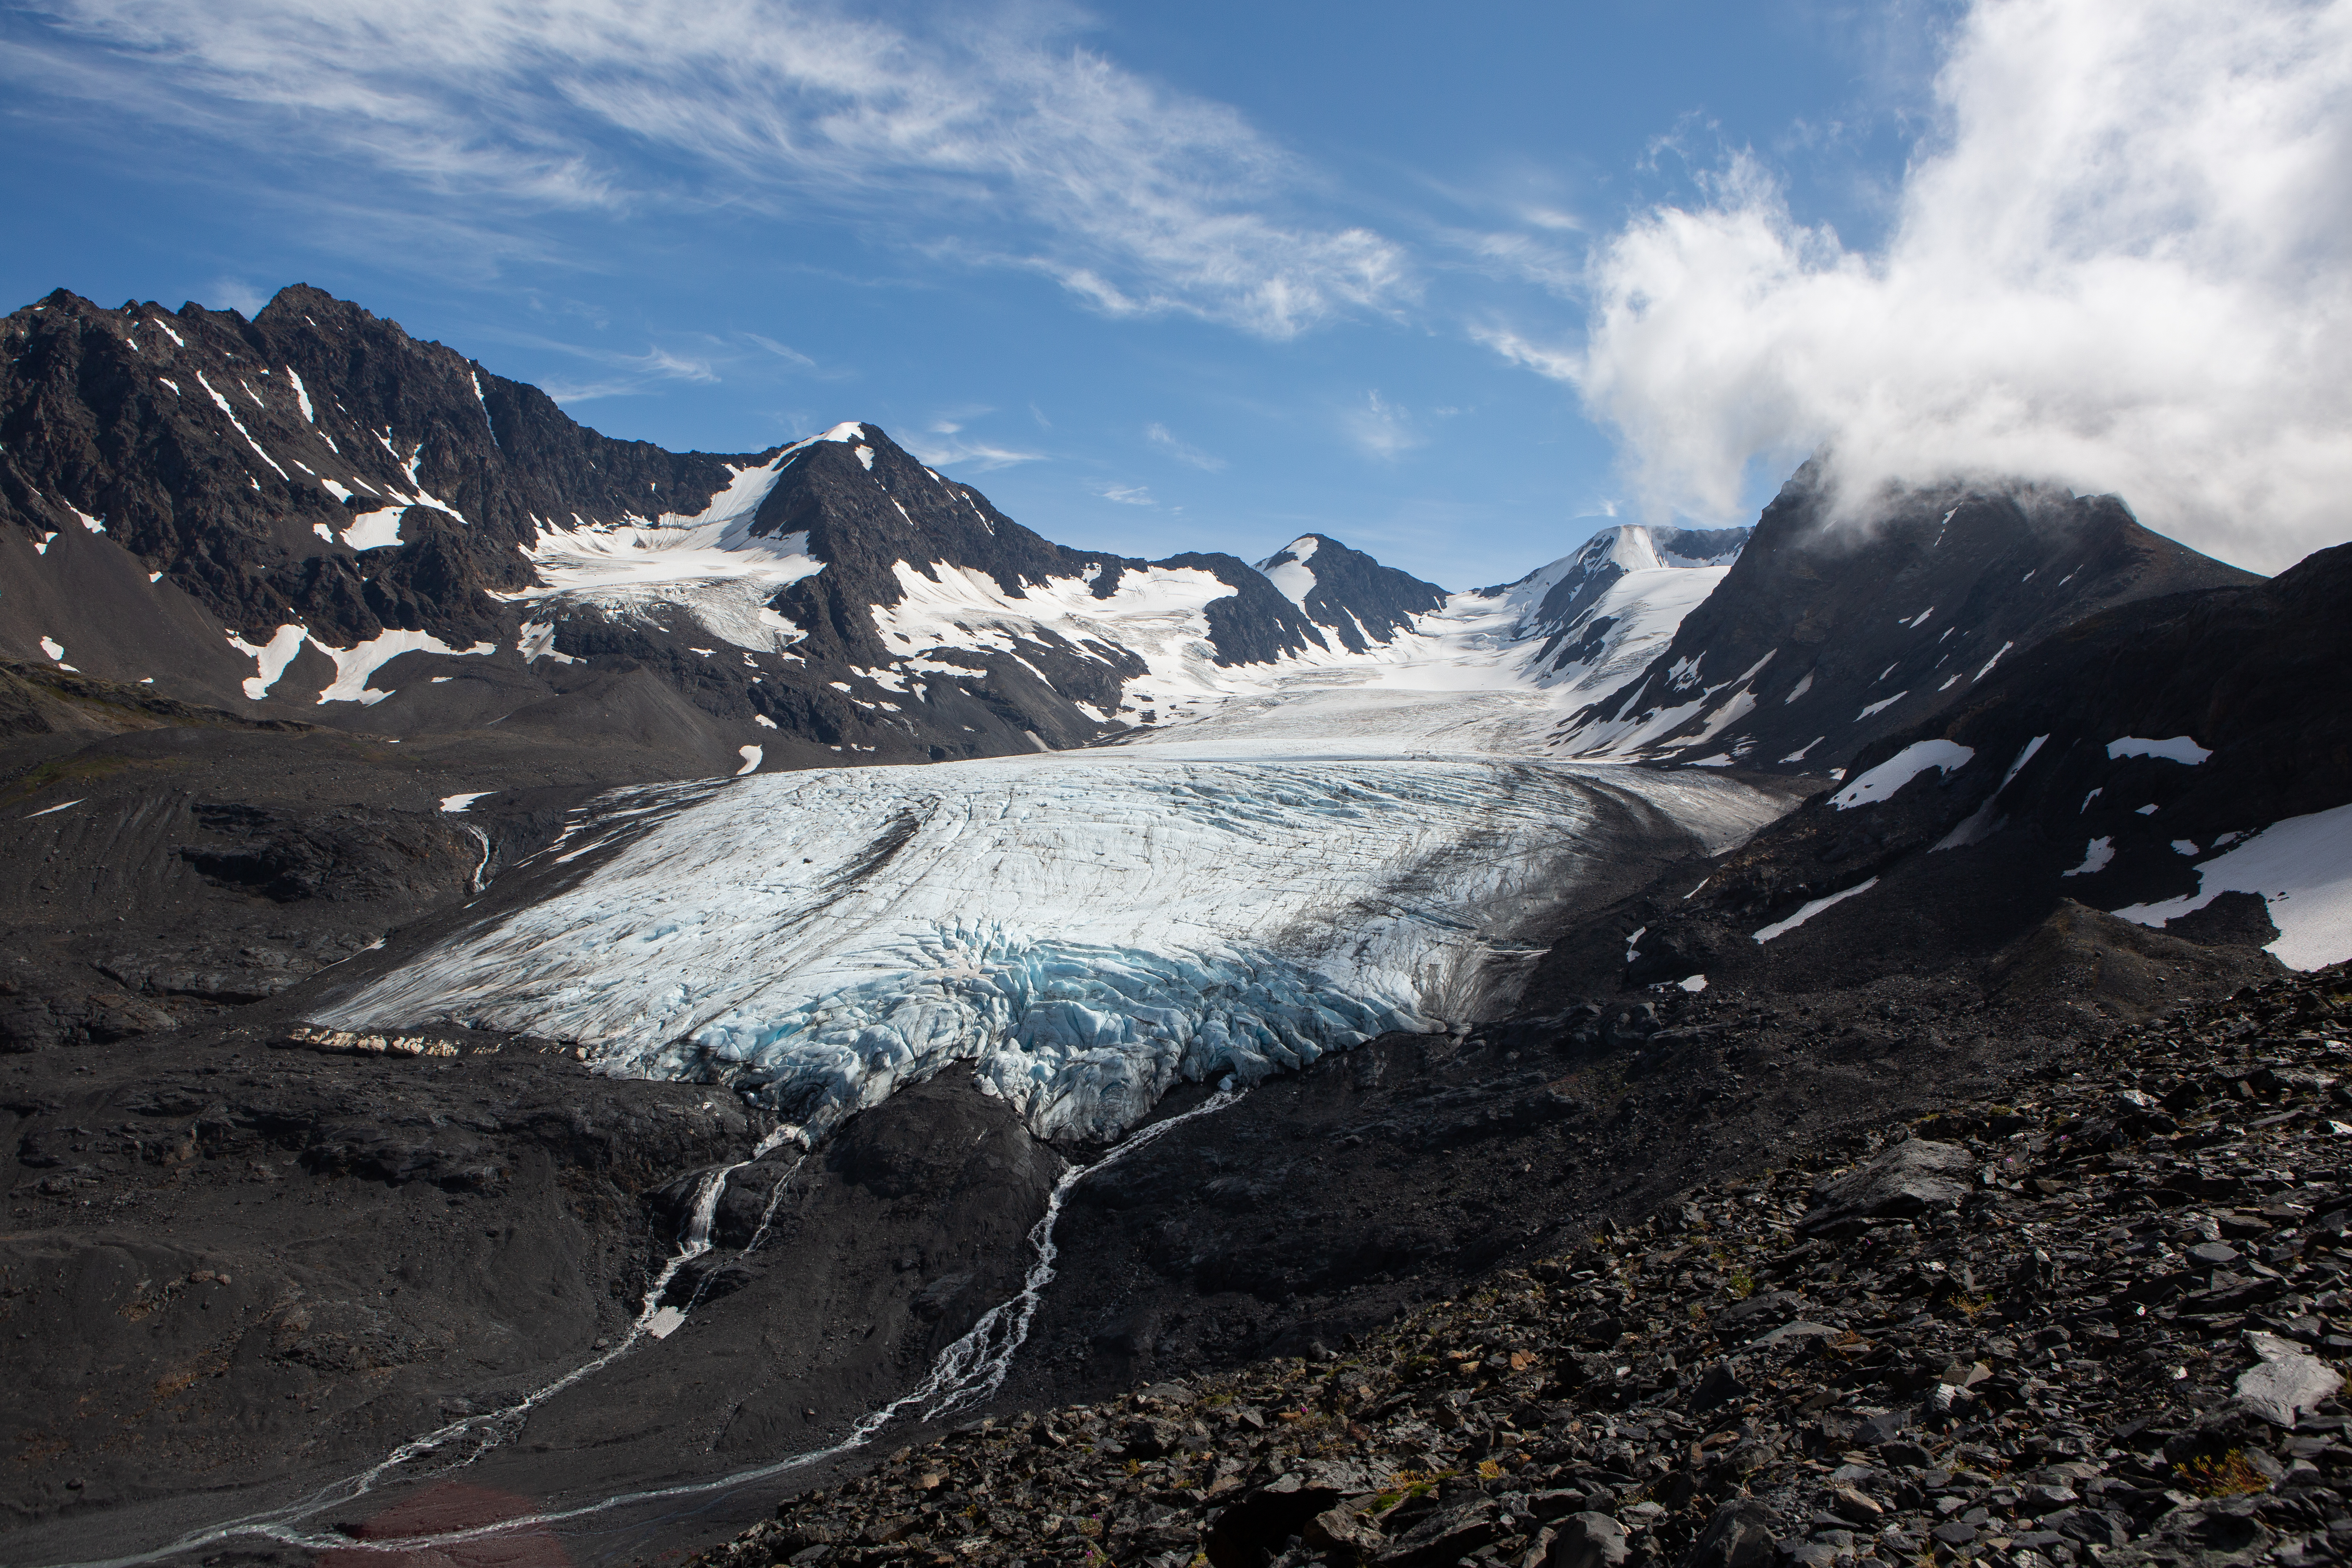
cloud, sky, mountain, snow, slope, ice cap, highland, natural landscape, landscape, nunatak, valley, road, mountain range, hill, glacial landform, massif, hill station, cumulus, glacier, geology, ar te, rock, fell, winter, ridge, recreation, plateau, summit, tundra, sound, adventure, moraine, mountain pass, cirque, ice, batholith